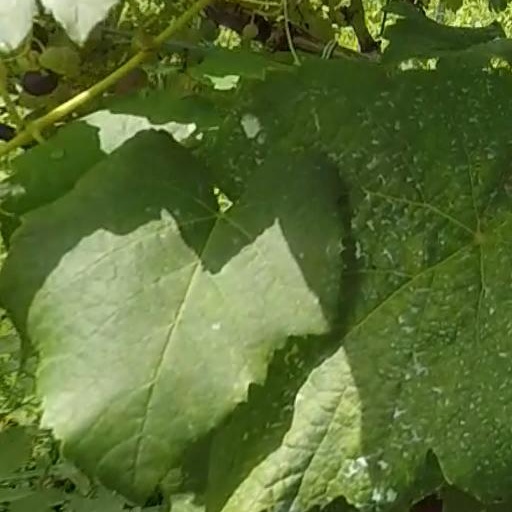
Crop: grape